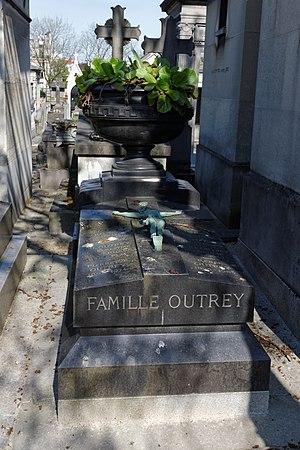
Vue d'ensemble
Antoine Georges Amédée Ernest Outrey est un administrateur colonial et homme politique français. Il fit carrière en Indochine, où il fut Résident supérieur au Laos puis au Cambodge, enfin député de la Cochinchine durant vingt-deux ans.